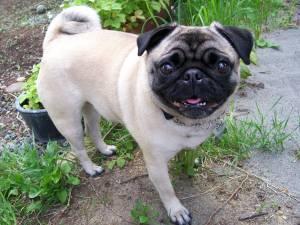
Breed: pug